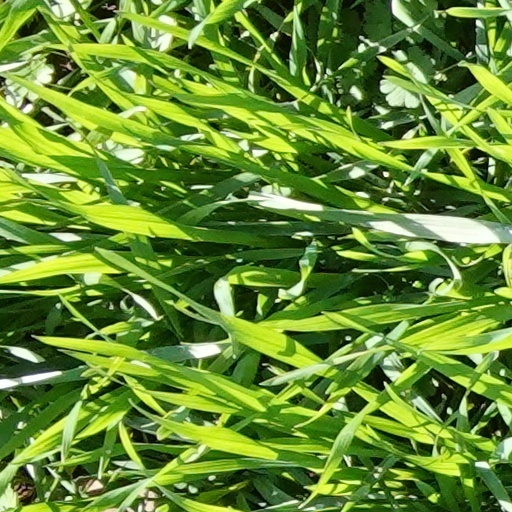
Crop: wheat